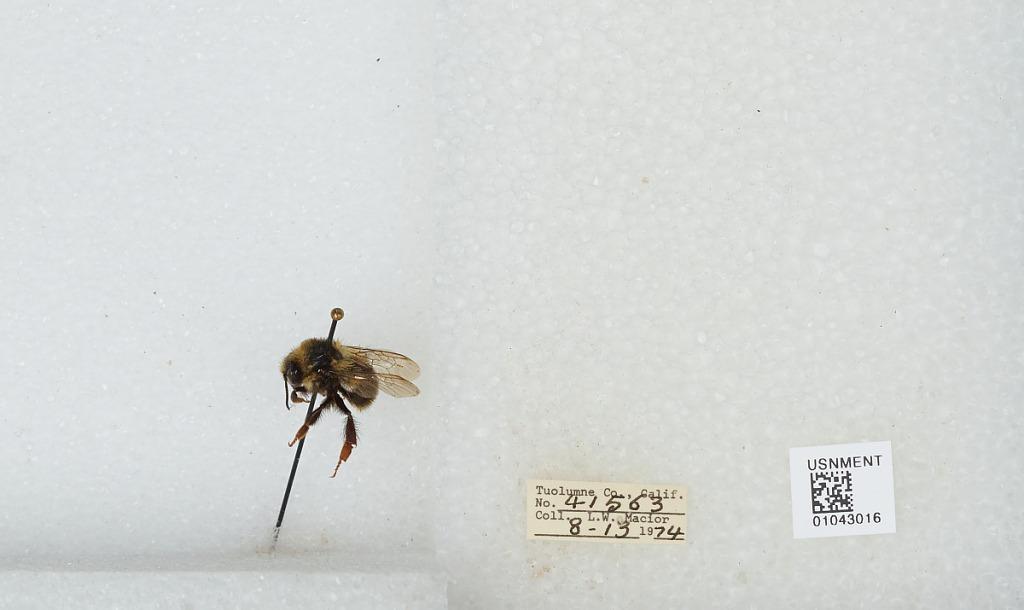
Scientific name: Bombus bifarius nearcticus
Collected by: L. Macior
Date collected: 1974-8-13
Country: United States
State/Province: California
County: Tuolumne
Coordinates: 38.02, -119.93